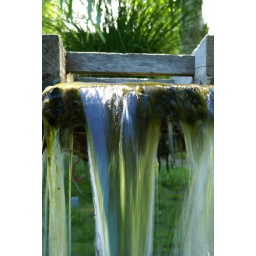
Simply water flowing out of a wooden trough at the Solar Living Center in Hopland, CA.